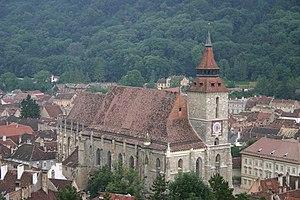
L’église noire de Brașov, est la cathédrale de cette ville située au centre de la Roumanie, dans le sud-est de la Transylvanie. Elle fut construite par la communauté germanique qui appelait cette ville Kronstadt, et demeure le principal monument de style gothique du pays, ainsi que le lieu de culte luthérien parmi les plus importants de la région.
La Roumanie est un État d'Europe de l'Est, le septième pays le plus peuplé de l'Union européenne et le neuvième par sa superficie. La géographie du pays est structurée par les Carpates, le Danube et le littoral de la mer Noire. Située aux confins de l'Europe du Sud-Est et de l'Europe centrale et orientale, la Roumanie a comme pays frontaliers la Hongrie, l'Ukraine, la Moldavie, la Bulgarie et la Serbie.